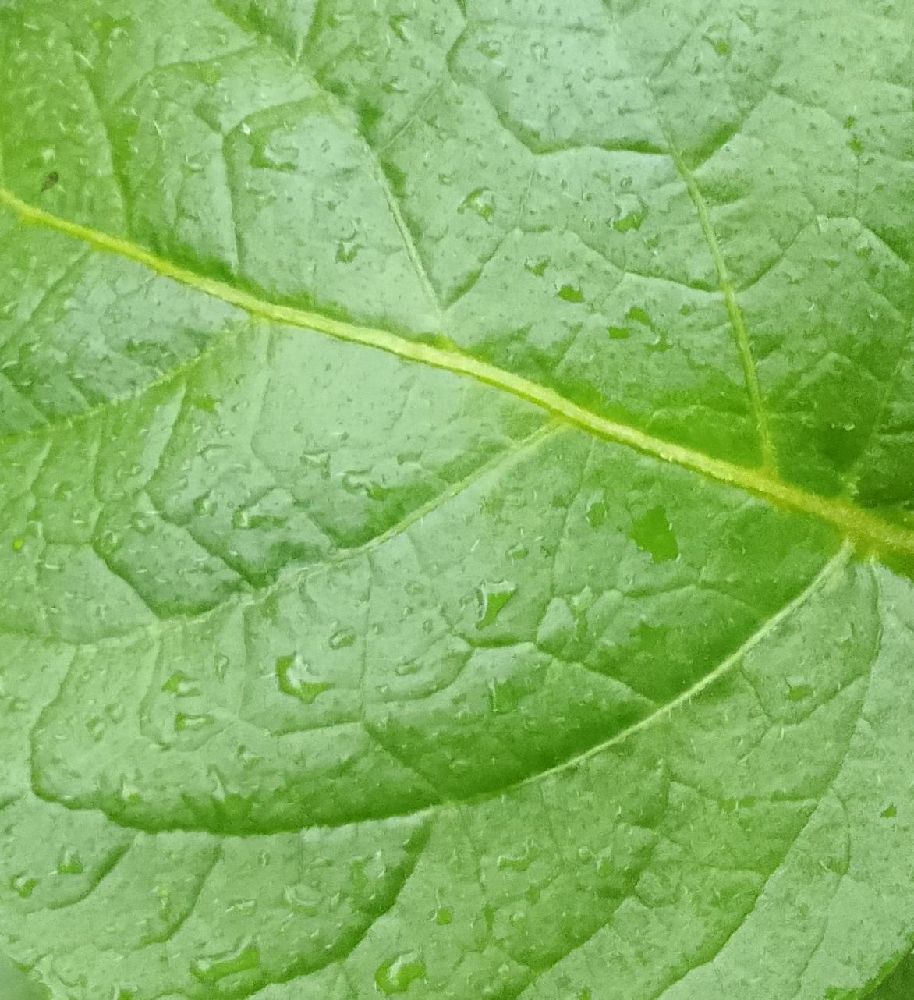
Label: Healthy